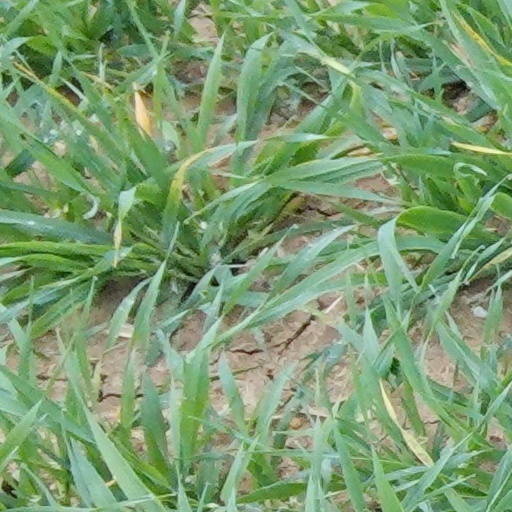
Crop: wheat